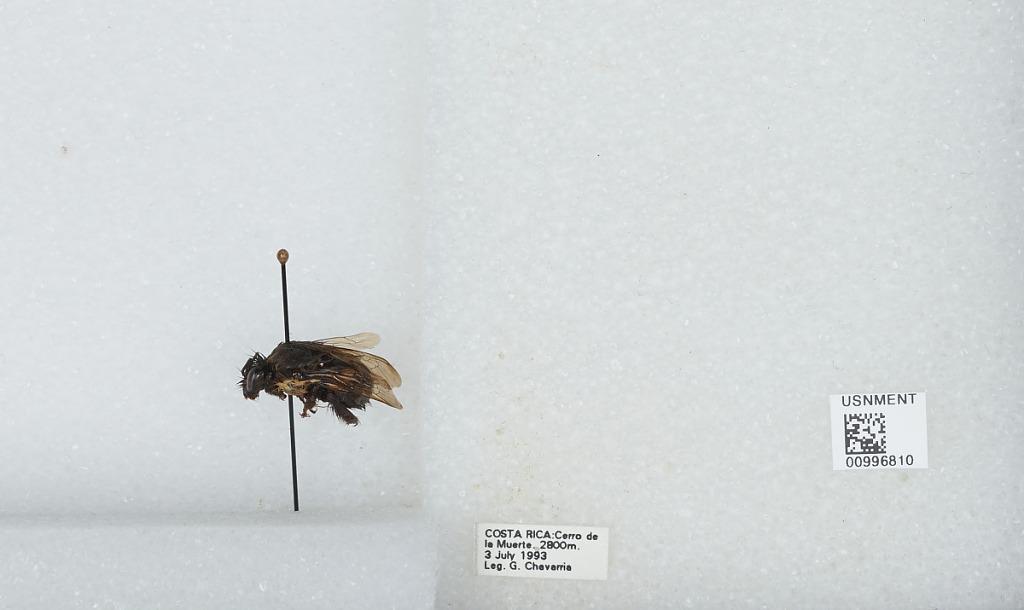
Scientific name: Bombus (Pyrobombus) ephippiatus (Say)
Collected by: G. Chavarria
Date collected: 1993-7-3
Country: Costa Rica
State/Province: San Jose
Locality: Cerro de la Muerte
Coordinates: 9.5583, -83.7239